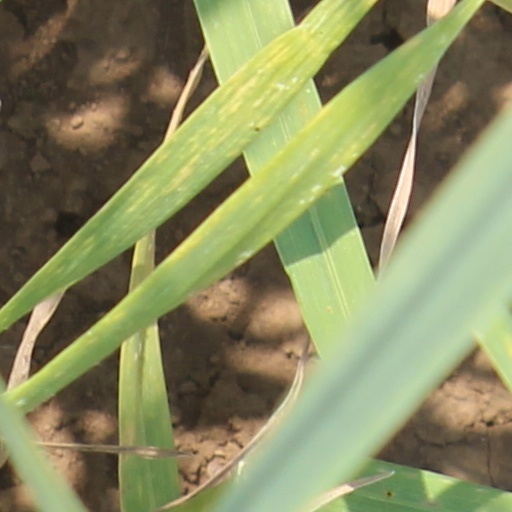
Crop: wheat